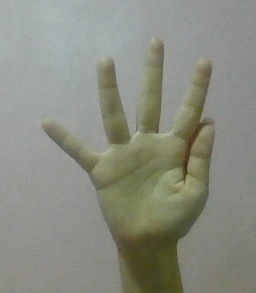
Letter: sheen